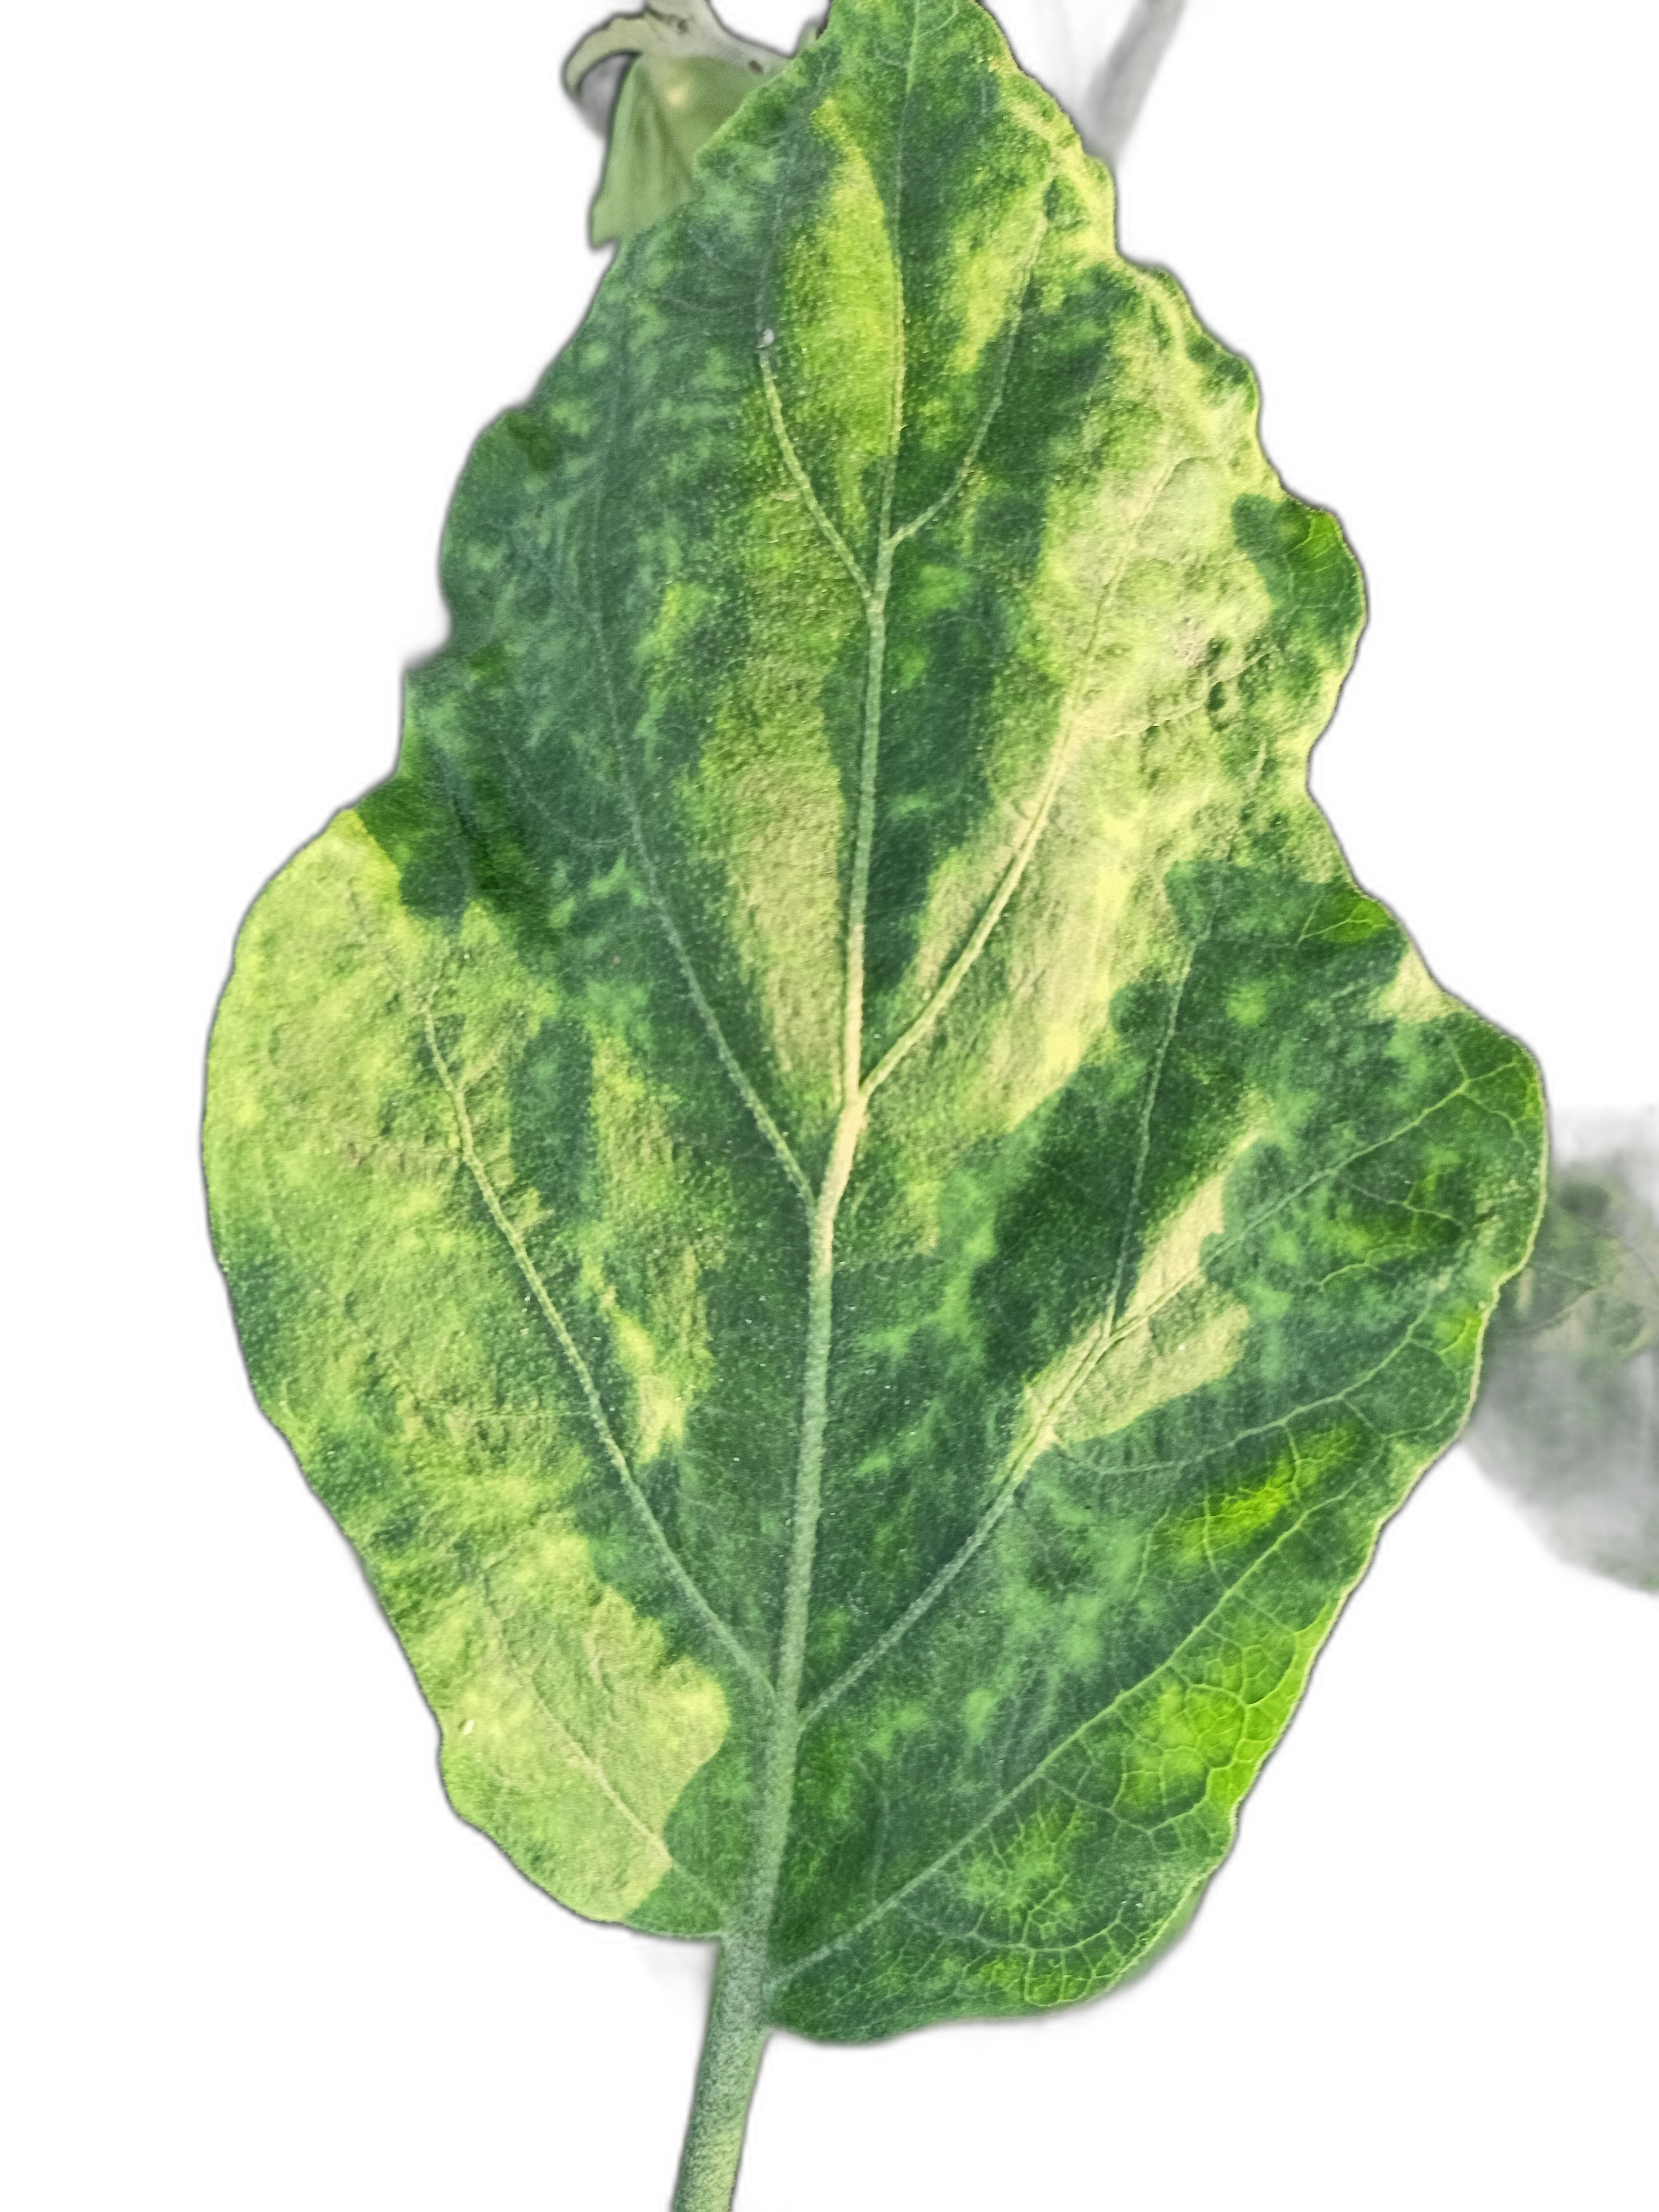
Label: Mosaic Virus Disease